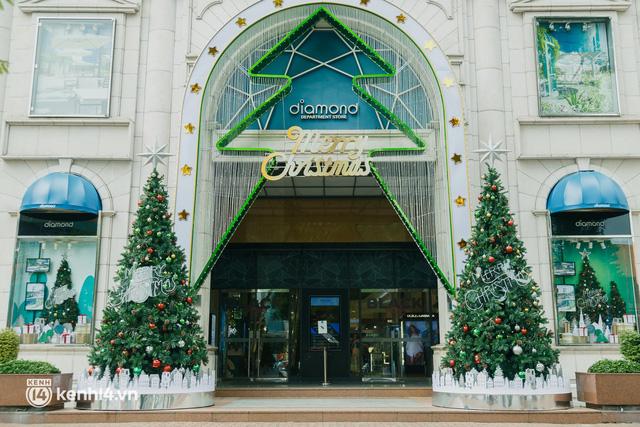
đây là hình ảnh chụp ở mặt trước của một toà nhà